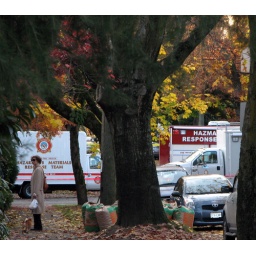
Hazmat teams at the scene of a meth lab discovered in the building across the street from my house